Attacks on the United States (1900–1945)

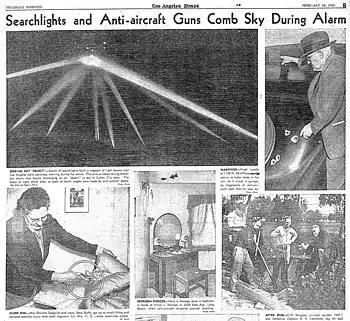
Photos from the "Los Angeles Times" from the "Battle of Los Angeles"

On December 8, 1941, the Empire of Japan, launched an invasion of the Commonwealth of the Philippines, a territory of the United States. The Japanese launched the invasion by sea from Taiwan, over north of the Philippines, and from Palau to the east, starting with the invasion of Batan Island. The defending forces outnumbered the Japanese by a ratio of 3:2 but were a mixed force of non-combat-experienced regular, national guard, constabulary and newly created Commonwealth units. The Japanese used first-line troops at the outset of the campaign, and by concentrating their forces, they swiftly overran most of Luzon during the first month.